Mérida (state)

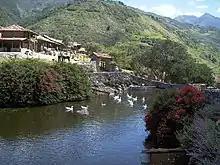
Los Aleros, Mérida

The Spaniards will use this indigenous population base for the development of the society they intended to establish in America. An important area of encomiendas and doctrinal towns. Thanks to this, the current toponymy of the Venezuelan Andes has preserved the names of the many indigenous groups that inhabited this region: Timoto-Cuica, Chama, Mocotíes, Mucuchíes, Tabayes, Mucutuy, Aricagua, etc.